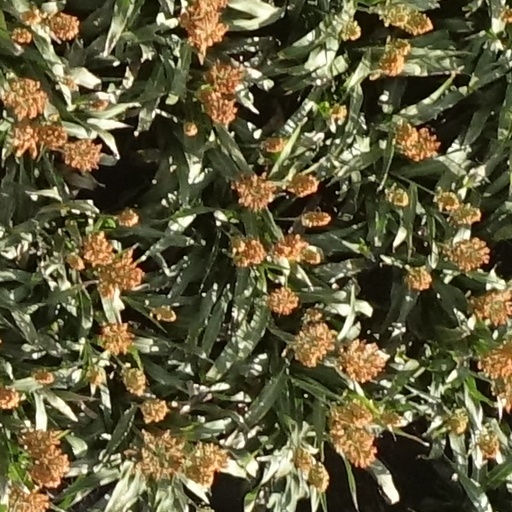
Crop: sorghum